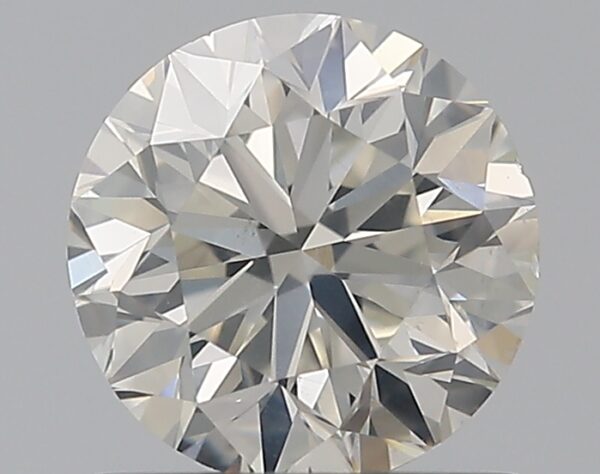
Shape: round
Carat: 0.8
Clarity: SI1
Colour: J
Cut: VG
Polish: EX
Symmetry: VG
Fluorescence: N
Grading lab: GIA
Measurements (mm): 5.74 x 5.79 x 3.73